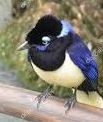
Species: PLUSH CRESTED JAY
Scientific name: CYANOCORAX CHRYSOPS
ImageNet parent category: jay